Pontius Pilate

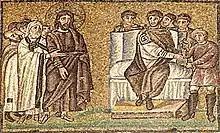
Mosaic of Christ before Pilate, Basilica of Sant'Apollinare Nuovo in Ravenna, early sixth century. Pilate washes his hands in a bowl held by a figure on the right.

Beginning in the eleventh century, more extensive legendary biographies of Pilate were written in Western Europe, adding details to information provided by the Bible and Apocrypha. The legend exists in many different versions and was extremely widespread in both Latin and the vernacular, and each version contains significant variation, often relating to local traditions.